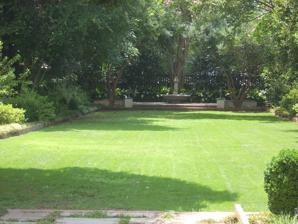
Building: South Carolina Memorial Garden
Country: United States of America
Year built: 1957
United States historic place South Carolina Memorial Garden U.S. National Register of Historic Places South Carolina Memorial Garden, July 2012 Show map of South Carolina Show map of the United States Location 1919 Lincoln St., Columbia, South Carolina Coordinates 34°00′34″N 81°02′36″W / 34.00944°N 81.04333°W / 34.00944; -81.04333 Area Less than one acre Built 1945 ( 1945 ) -1957 NRHP reference No. 09000464 Added to NRHP April 2, 2012 South Carolina Memorial Garden is a historic memorial garden located at Columbia, South Carolina . It was established in 1944-1945 by the Garden Club of South Carolina .  It was designed by noted landscape architect Loutrel W. Briggs (1893-1977).  It includes a variety of ornamental plants and complementary design elements such as a gate house or tea room (1957), tool house or gardener's shed (1949-1951), walls (1948), gates (1948), walks, fountain terrace and fountain (1951-1952), sculpture (1952, 1954), and garden furniture.  It was the first memorial garden sponsored by a state garden club in the United States that recognized veterans of World War II . It was added to the National Register of Historic Places in 2012. References